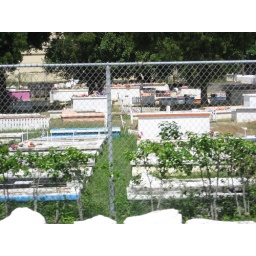
Graveyard in St Thomas - all graves above ground due to water lvl. 10-23-2008